Thelema

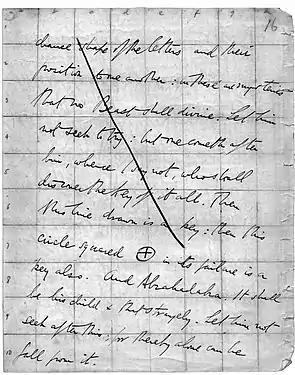
The 'grid' page of Liber AL's manuscript

Kenneth Grant (1924–2011) was an English ceremonial magician and advocate of the Thelemic religion. A poet, novelist, and writer, he founded his own Thelemic organisation, the Typhonian Ordo Templi Orientis—later renamed the Typhonian Order—with his wife Steffi Grant.